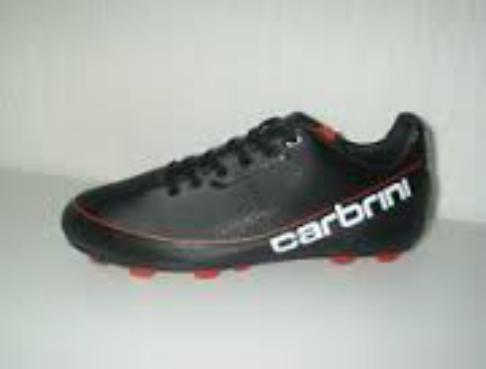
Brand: Carbrini
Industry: Clothes